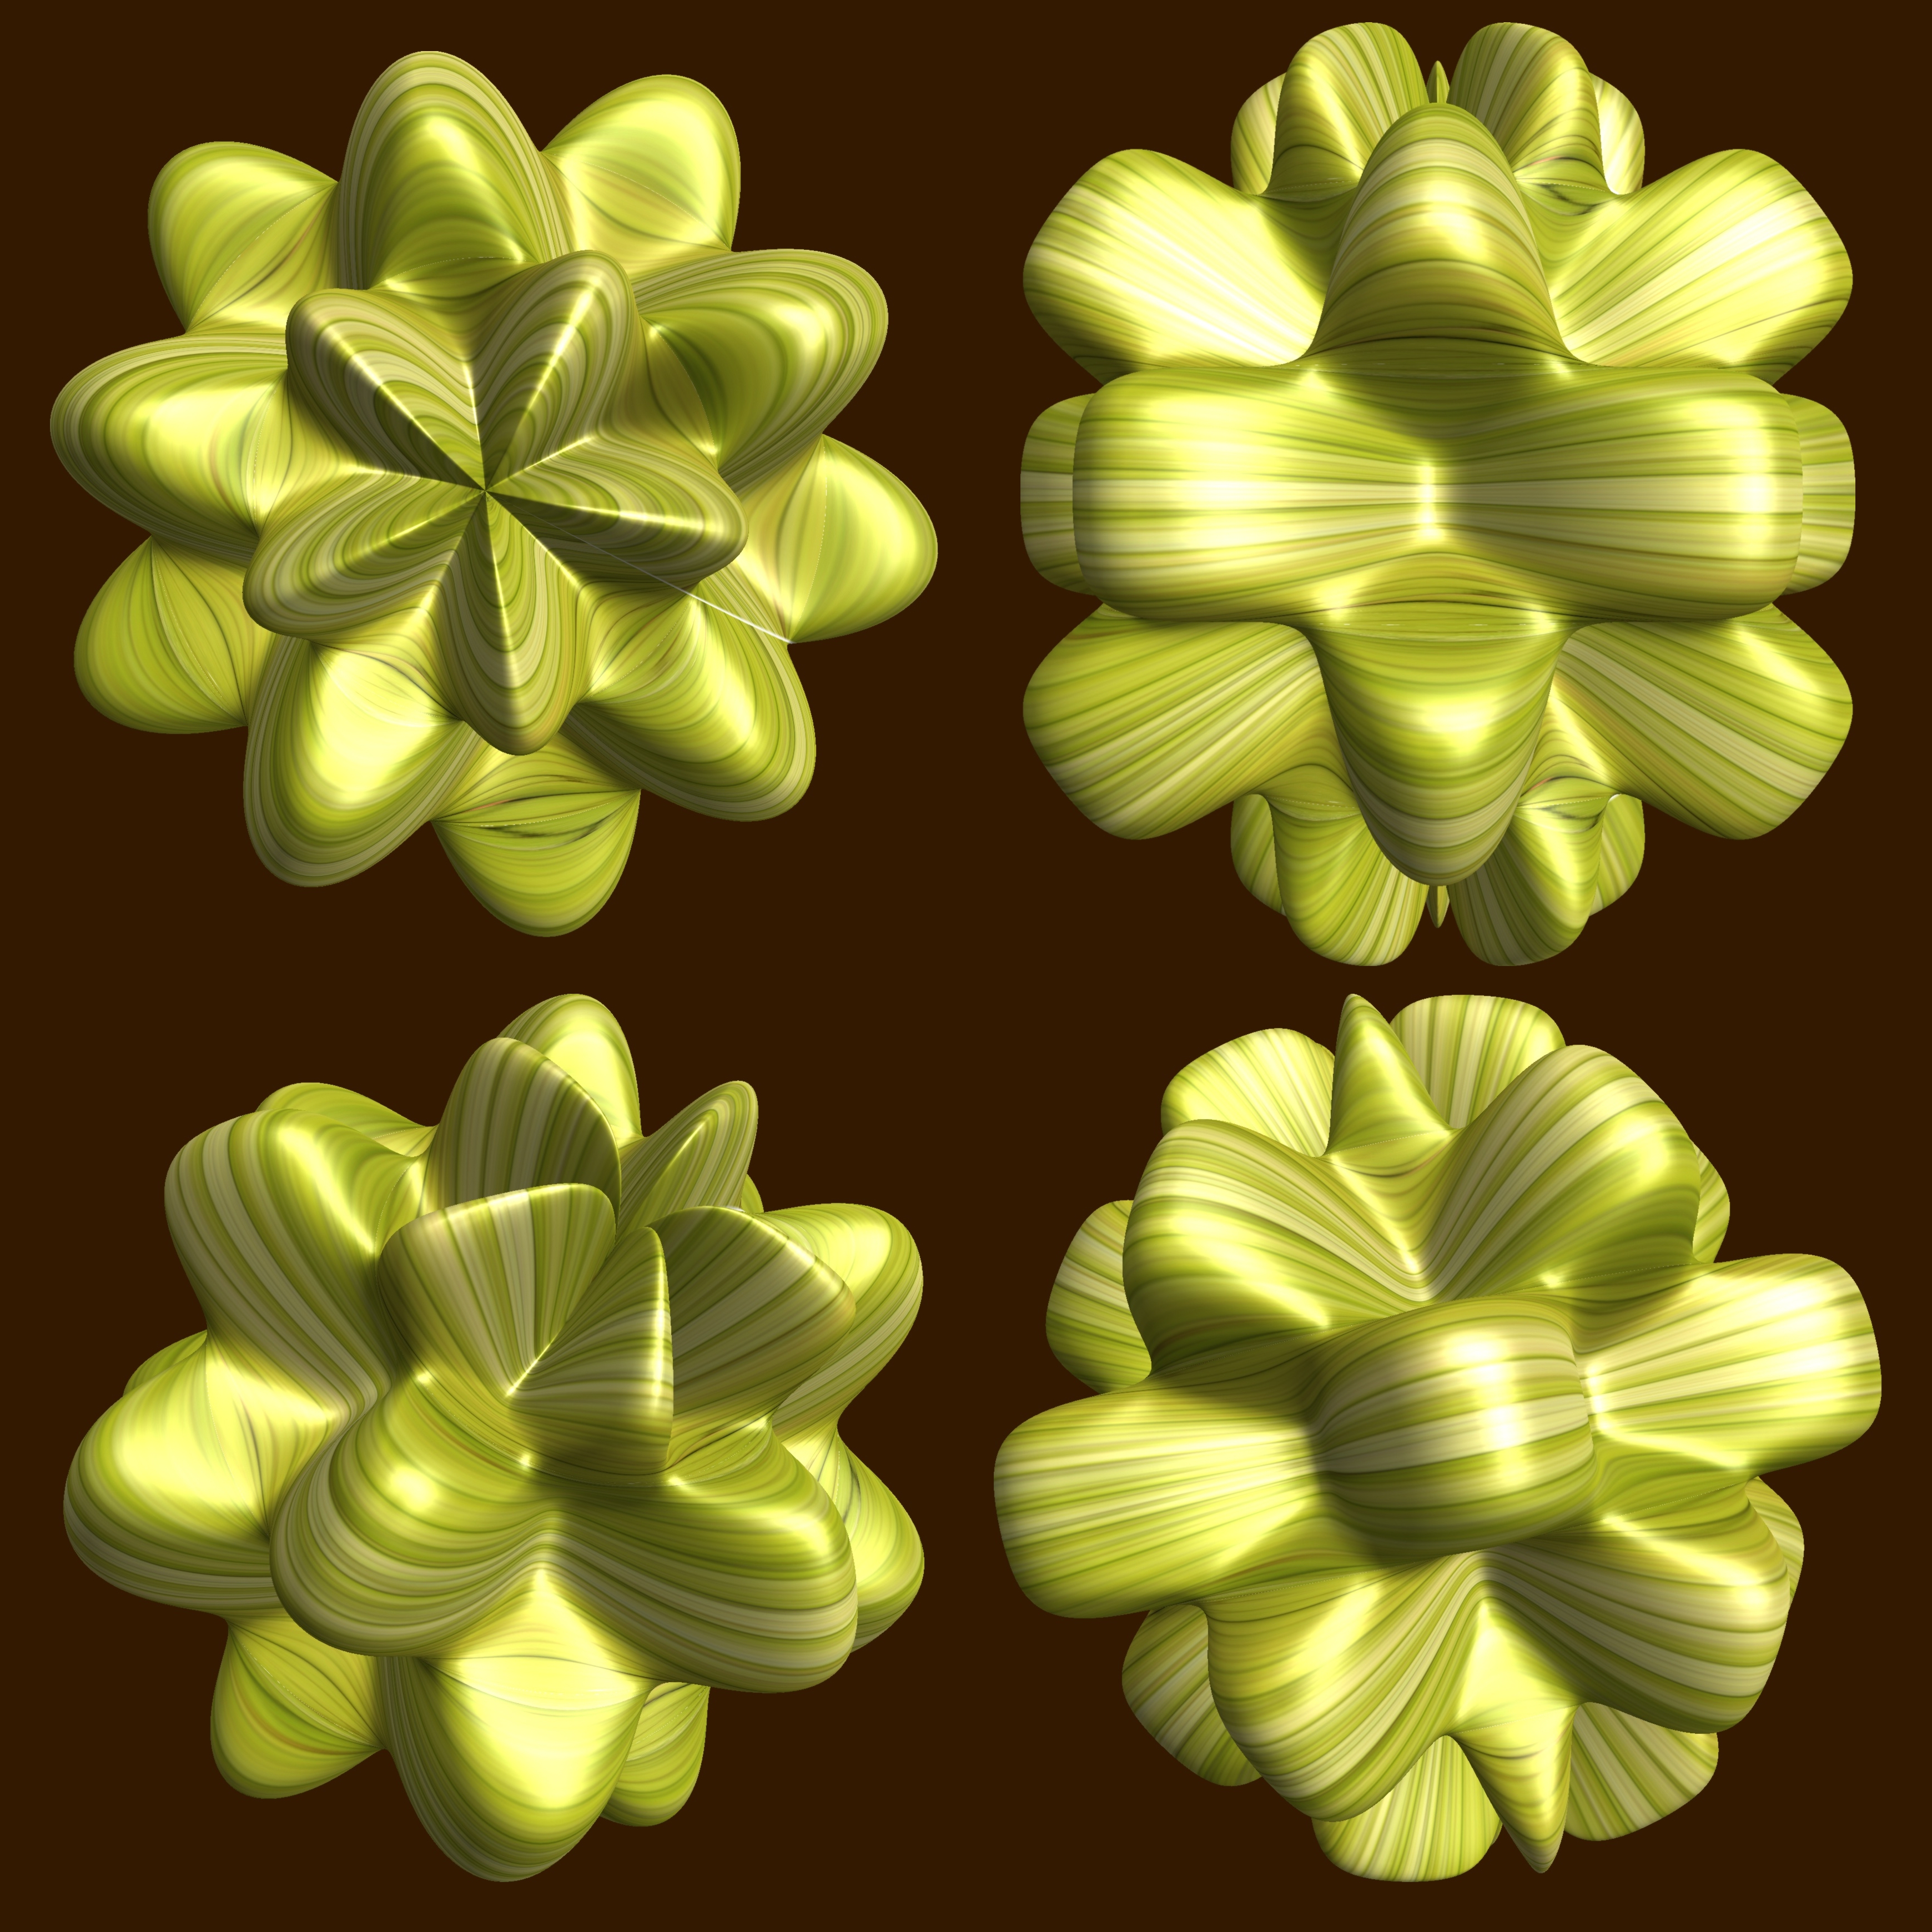
abstract, structure, plant, texture, leaf, flower, petal, pattern, green, produce, geometry, yellow, flora, sculpture, design, symmetry, 3d, graphic, shape, mathematica, cg, code, program, algorithm, mapping, geometricsculpture, sphericalplot3d, flowering plant, land plant